148th Rifle Division

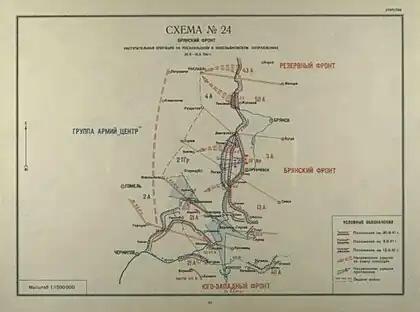
Counterattacks against 2nd Panzer Group (Roslavl-Novozibkov Offensive). Note position of 3rd Army.

The "STAVKA", still not grasping the significance of Guderian's moves, demanded that Yeryomenko join in on a general counteroffensive by Western and Reserve Fronts set for August 30 and September 1. In his first orders only 13th Army would be involved, but on the morning of August 30 the "STAVKA" complicated the situation by ordering all of his Front take part. Specifically, the 3rd Army was to:This was utterly unrealistic given the Front's inadequate forces, and Guderian's presence in their midst. At this time 3rd Army had five rifle divisions in various states of repair, one cavalry division, one tank division and a tank brigades, plus a separate tank battalion. Meanwhile, a 20km-wide gap separated his Front and Central Front's 21st Army. Yeryomenko issued his orders to Kreizer to comply with Moscow's demands, but specified that the 148th was to be filled out with replacements and remain in reserve.